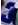
Number: 3